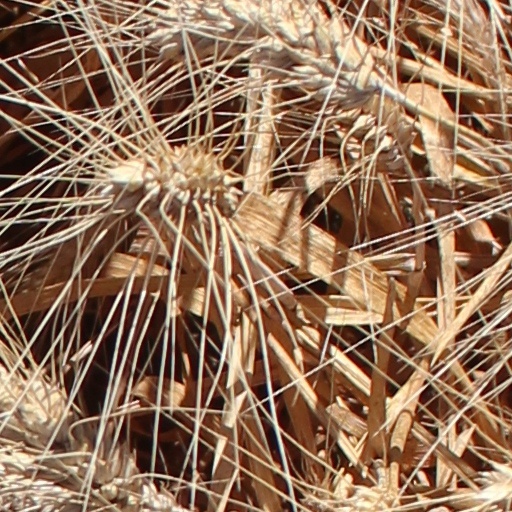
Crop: wheat